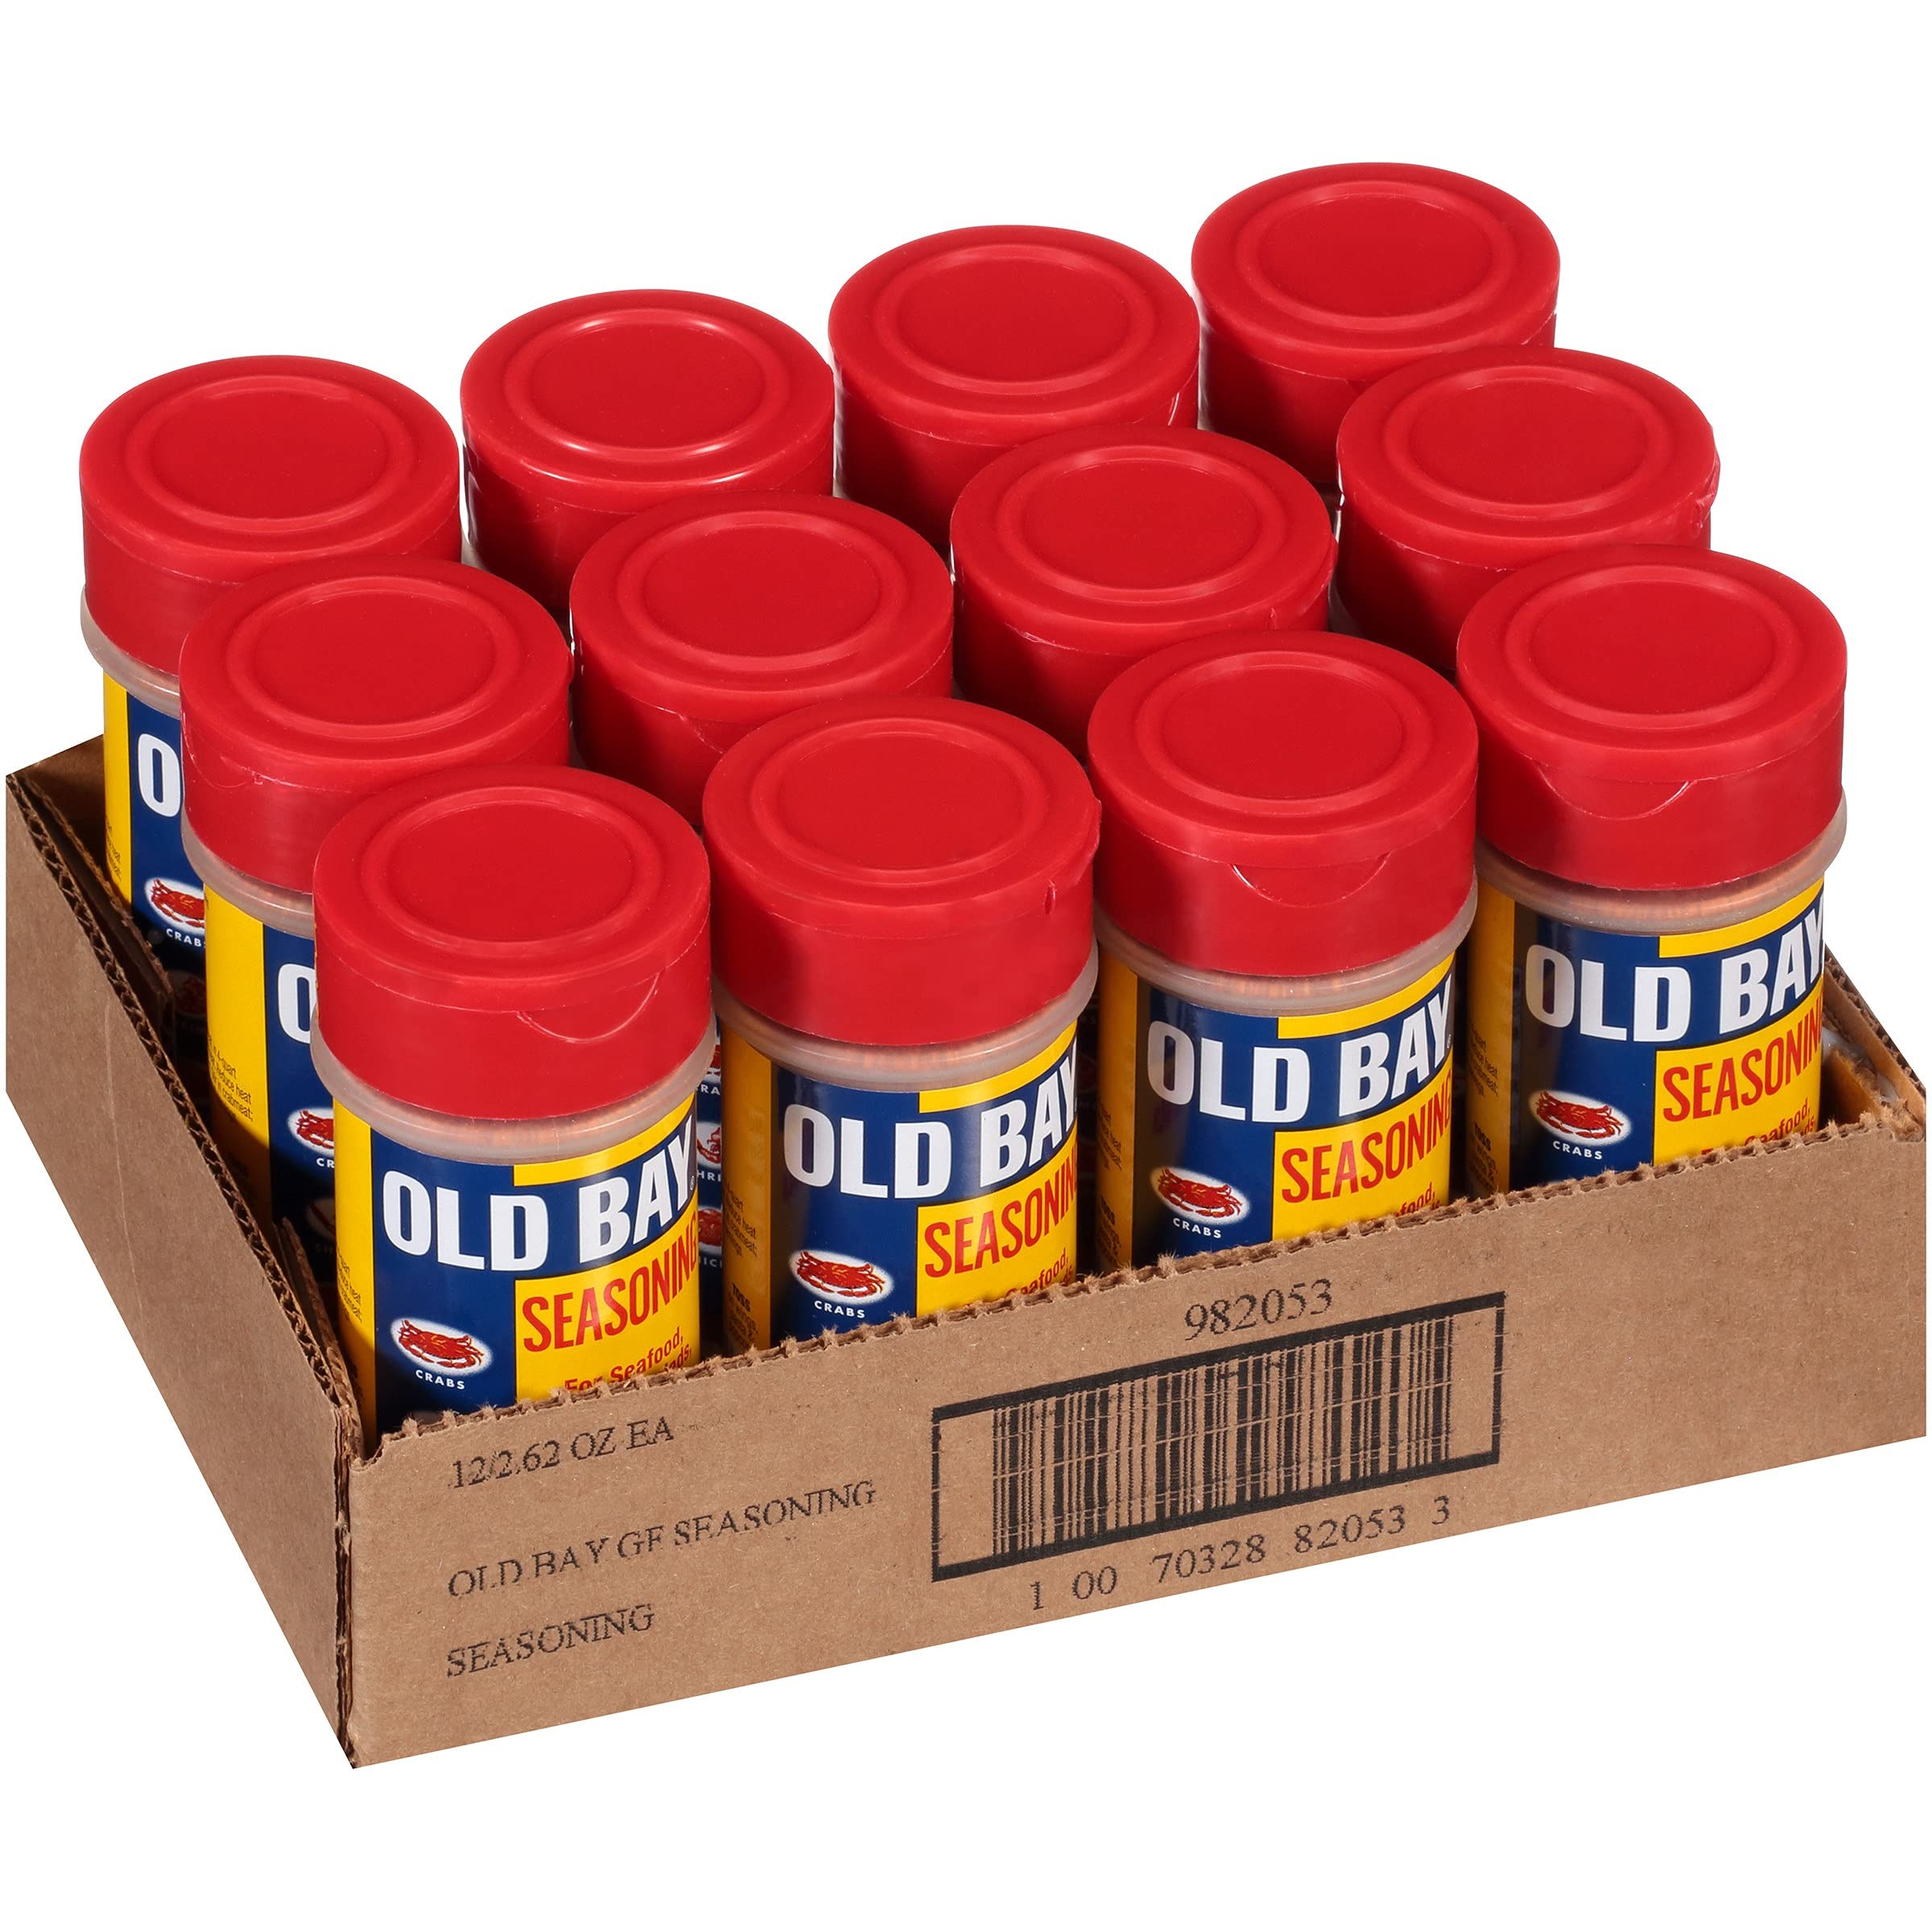
Item Name: OLD BAY Seasoning, 2.62 oz (Pack of 12)
Bullet Point 1: Savory blend of herbs and spices including McCormick celery salt, paprika and red and black peppers for the culinary enthusiast
Bullet Point 2: Kosher, no MSG added, no hydrogenated oil
Bullet Point 3: Easy to shake, sprinkle and pour
Bullet Point 4: Recipe Tip: To liven up your favorite seafood dish, just add 2 tbsp. of our OLD BAY Seasoning for every 1 lb. of fish
Bullet Point 5: FUN FACT: Since 1939, OLD BAY has been spicing up chicken, seafood, snacks and more
Value: 31.44
Unit: Ounce

Price: 4.385